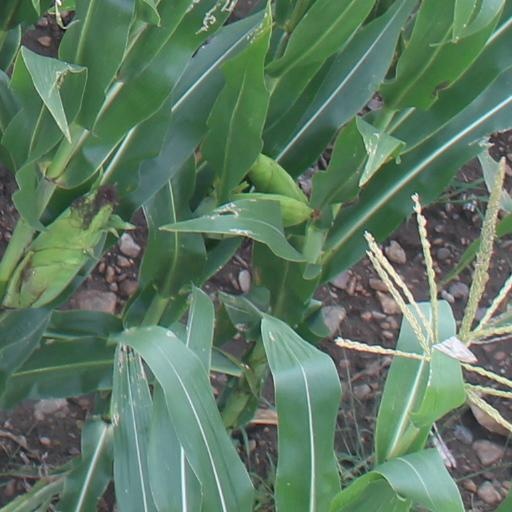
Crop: maize; corn